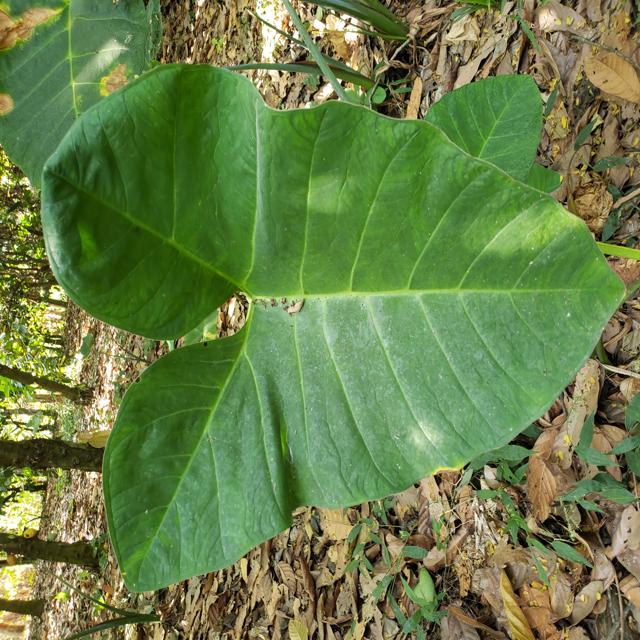
Label: Healthy